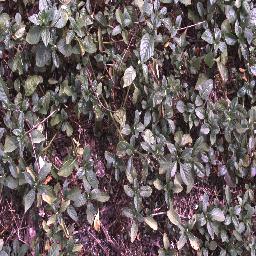
Label: negative